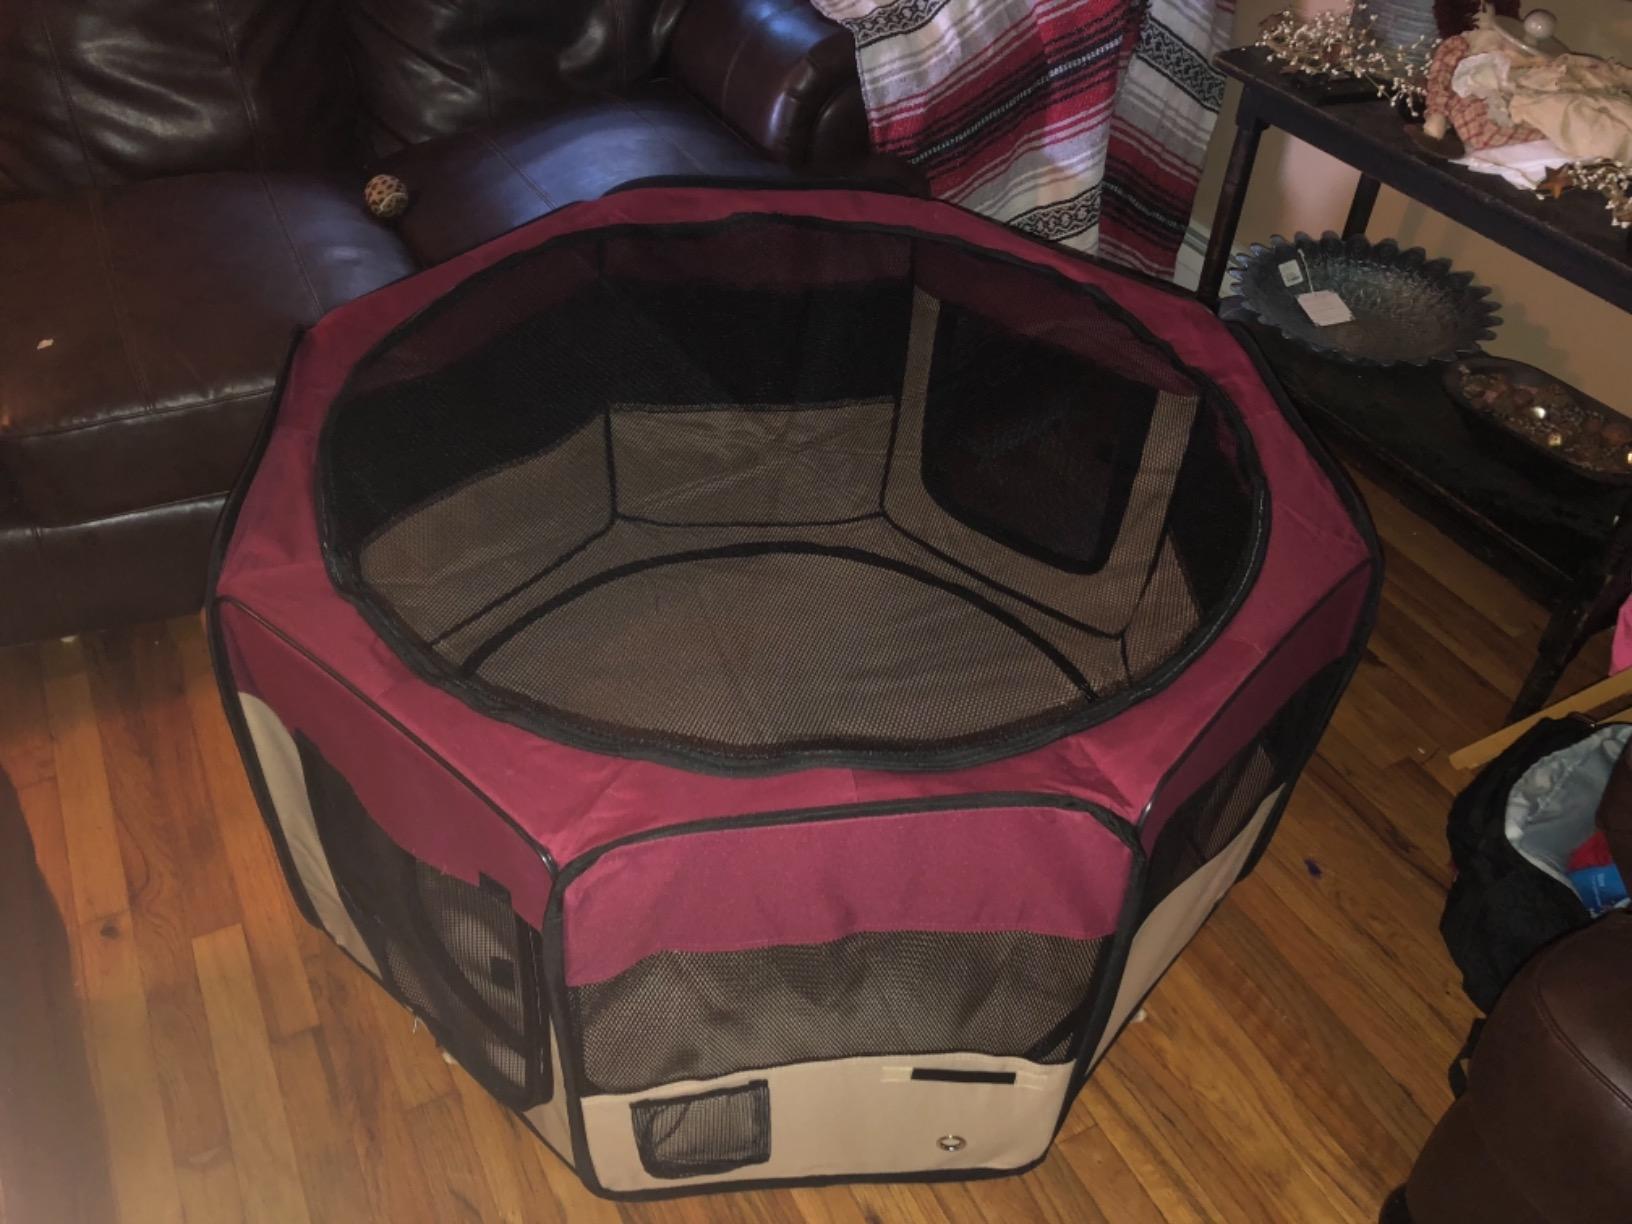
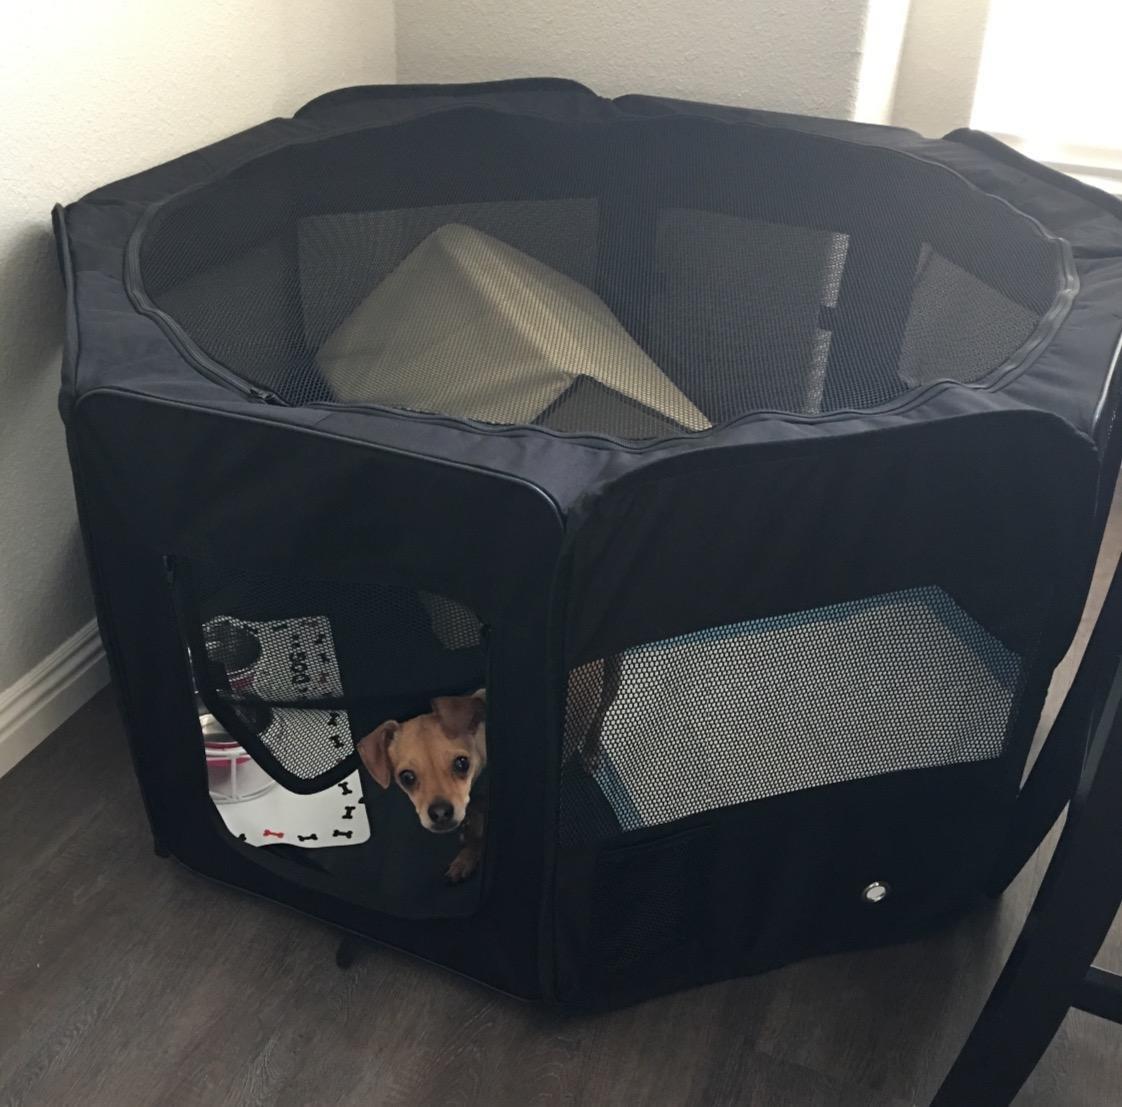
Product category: items_kennel
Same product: no